Great Lakes Patrol

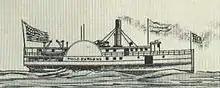
"The SS Philo Parsons."

During the American Civil War, USS "Michigan" kept up with her yearly patrol against smugglers and other criminals. At that time the gunboat was still the only American warship in those waters, other than six revenue cutters, which were largely ineffective in their operations against crime. Because the Civil War had such a high mortality rate, the government enforced a military draft. There were draft riots by working-class men who resented being sent to war when wealthier men could buy their way out. The most notable one was in New York City, where largely ethnic Irish attacked African Americans as the scapegoats for their anger. A race riot took place in Detroit in 1863, also about labor and economic competition issues at bottom, and another in Buffalo, New York. The USS "Michigan" spent much of the war patrolling back and forth between those urban areas.